Francisco Ferrer

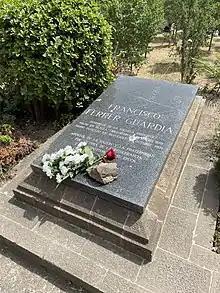
Gravestone of Francesc Ferrer at Montjuïc Cemetery

Ferrer was released from prison in June 1907, backed by an international coalition of anarchist and rationalist organizations who presented Ferrer's case as another iniquitous Spanish inquisition. The next month, Ferrer toured the European capitals as an advocate of the Spanish revolutionary cause. When he returned to Barcelona in September, though Ferrer was prohibited from reopening his school, he reopened his press, where he published new textbooks and translations. He additionally helped the creation of the syndicalist labor federation Solidaridad Obrera and its journal.